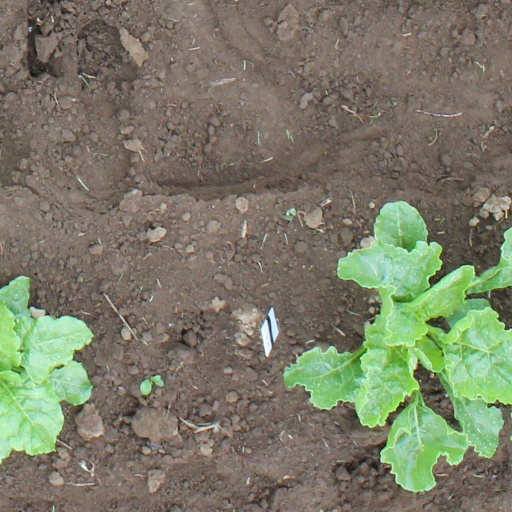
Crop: sugar beet